Avenue Mac-Mahon

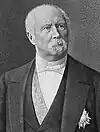
Marshal Mac Mahon

The Avenue Mac-Mahon is named in honor of Count Patrice de Mac Mahon (1808–1893), who held the titles of 1st Duke of Magenta and Marshal of the Second Empire. He also served as the President of the French Republic from 1873 to 1879.